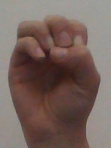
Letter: ha